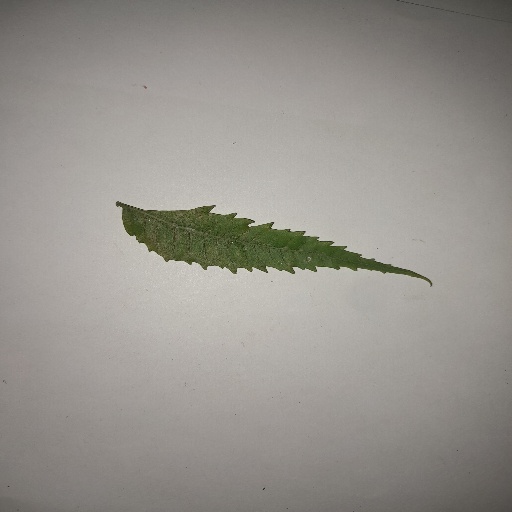
Species: Neem
Leaf condition: Yellow Leaf